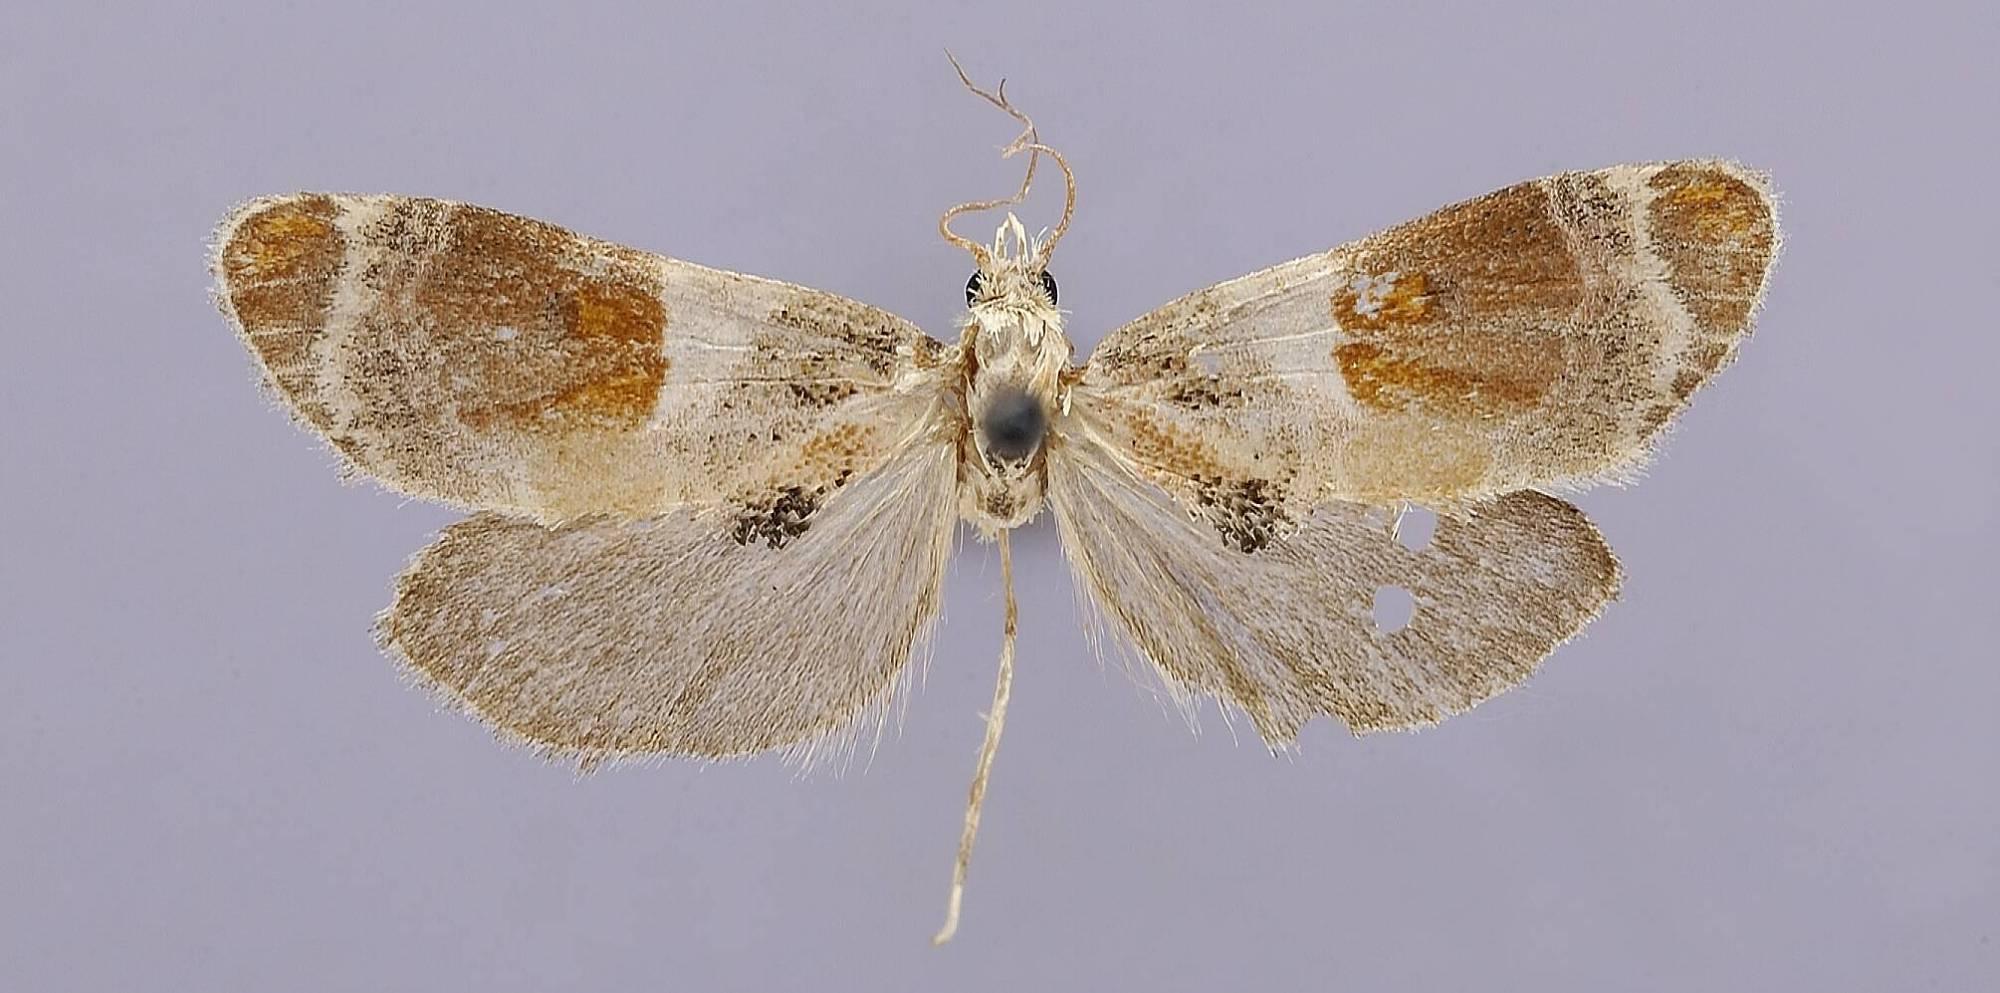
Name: Cromarcha polybata
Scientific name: Cromarcha polybata Dyar, 1914
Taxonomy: Animalia, Arthropoda, Insecta, Lepidoptera, Pyralidae
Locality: Tehuacan; Mex, Puebla, Mexico
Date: Jul 1913